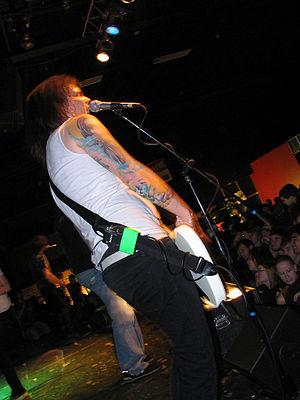
Haste the Day est un groupe de metal chrétien et metalcore américain, originaire de Carmel, dans l'Indiana. Formé en 2001, et signé chez Solid State Records, le groupe est baptisé du nom d'un lyrique dans l'hymne It Is Well with My Soul de Horatio Spafford. Le groupe publie un EP intitulé That They May Know You, en 2002, suivi par cinq albums studio : Burning Bridges, When Everything Falls, Pressure the Hinges, Dreamer, et Attack of the Wolf King. Le groupe se sépare en mars 2011, mais se reforme en 2014 et publie l'album Coward en 2015.